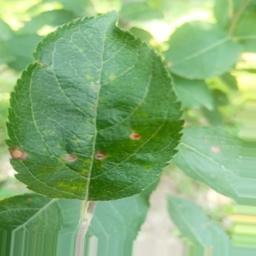
Label: Alternaria